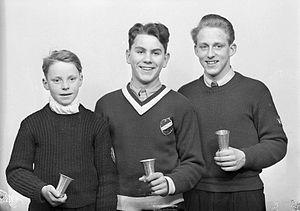
Tormod Kåre Knutsen, né le 7 janvier 1932 à Eidsvoll, est un coureur du combiné nordique norvégien, aussi sauteur à ski. Il a gagné la Médaille Holmenkollen en 1960. Il compte deux médailles olympiques, l'argent en 1960 et l'or en 1964.